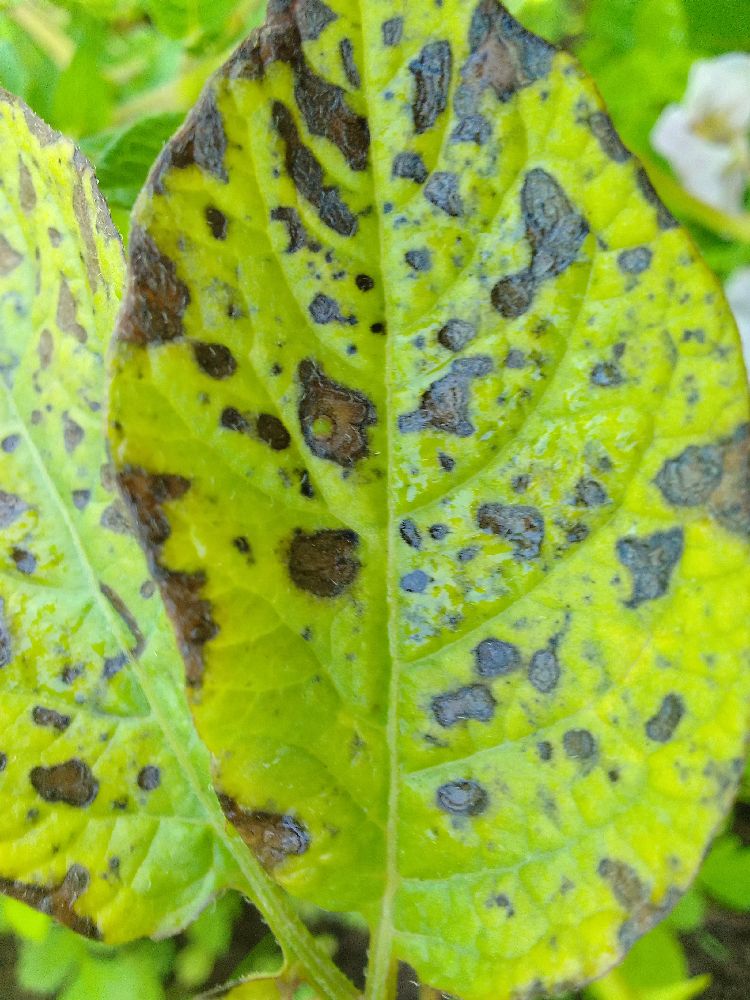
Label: Early blight